Randal MacDonnell, 1st Marquess of Antrim (1645 creation)

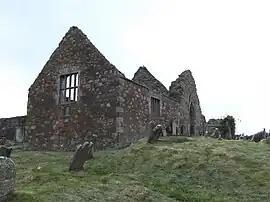
Antrim was buried at Bonamargy Friary which he had supported during his lifetime.

Despite being cleared, he still faced serious battles to recover his Irish estates. He had to prove that he was innocent of any involvement in the Irish rebellion.